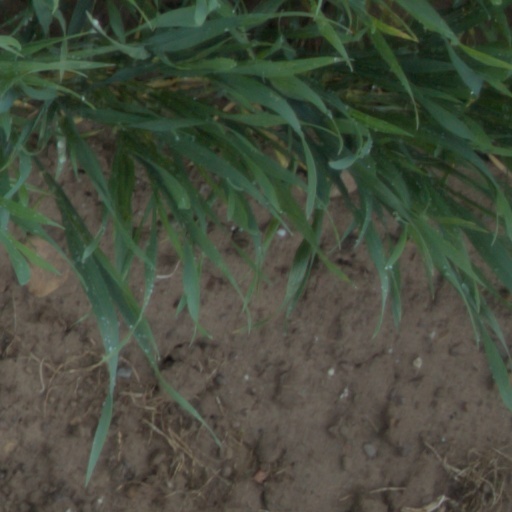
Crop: wheat